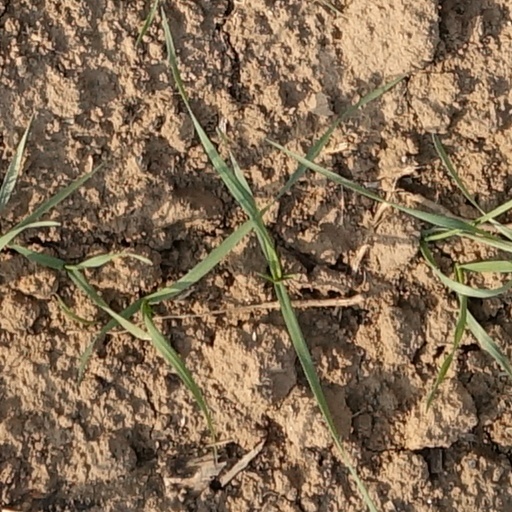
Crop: wheat